Tommy Fine

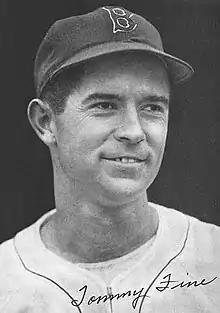
Fine in 1947

Thomas Morgan Fine (October 10, 1914 – January 10, 2005) was an American pitcher in Major League Baseball who played in 23 games for the Boston Red Sox and St. Louis Browns. The native of Cleburne, Texas, stood tall and weighed . He was a switch-hitter and threw right-handed.